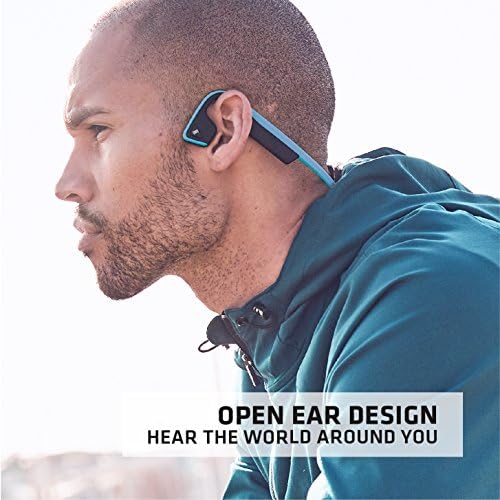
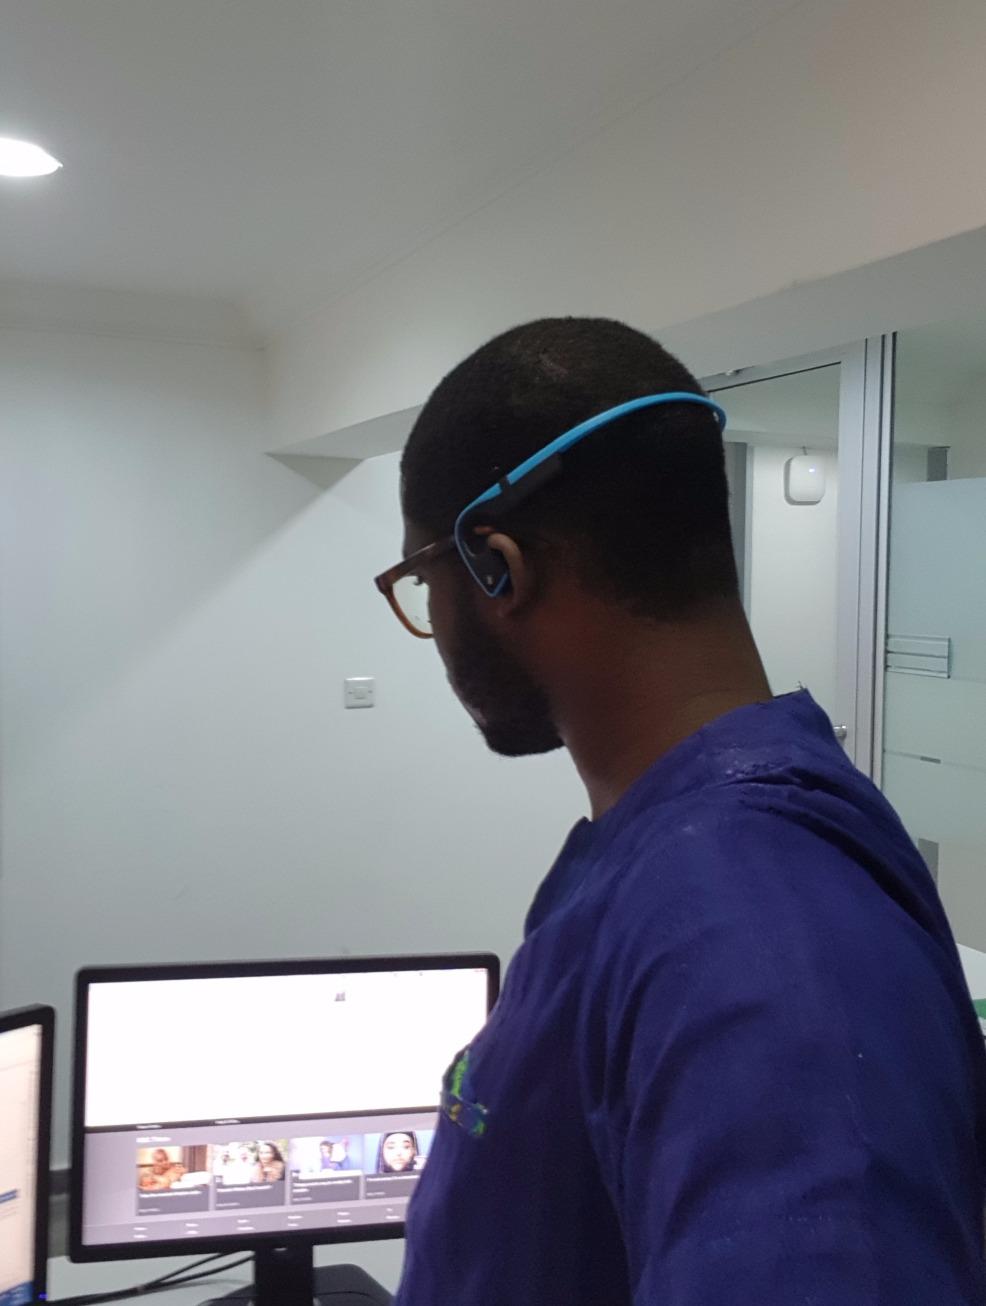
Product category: headphones
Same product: yes